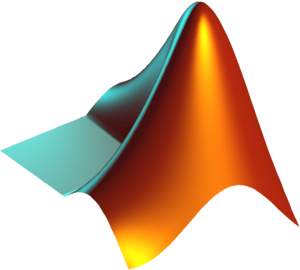
MATLAB est un langage de script émulé par un environnement de développement du même nom ; il est utilisé à des fins de calcul numérique. Développé par la société The MathWorks, MATLAB permet de manipuler des matrices, d'afficher des courbes et des données, de mettre en œuvre des algorithmes, de créer des interfaces utilisateurs, et peut s’interfacer avec d’autres langages comme le C, C++, Java, et Fortran.
MathWorks est un éditeur de logiciels américain, spécialisé dans les logiciels de calcul mathématiques. The MathWorks est connu pour être l'auteur de MATLAB et Simulink. En 2007, MathWorks a acquis l'entreprise PolySpace auteur du logiciel du même nom.